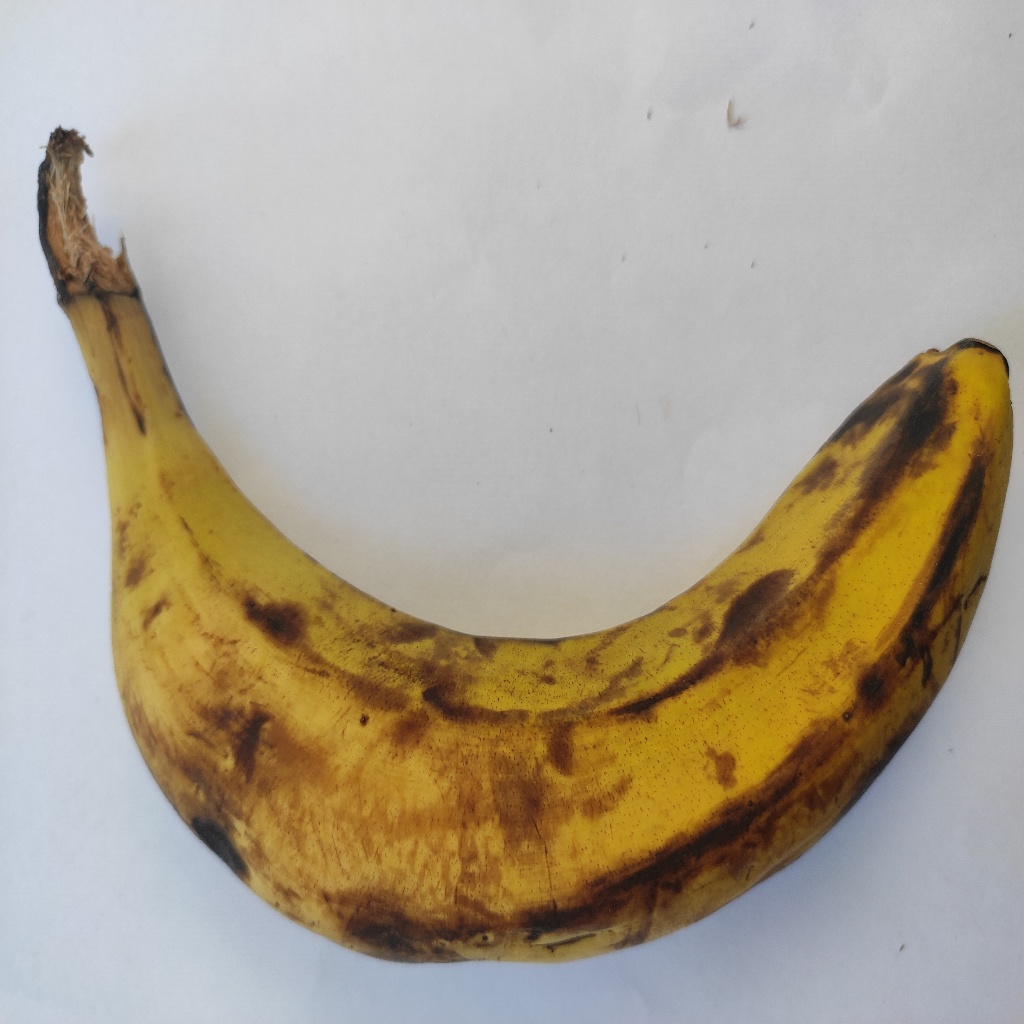
Crop: banana
Quality class: Defect